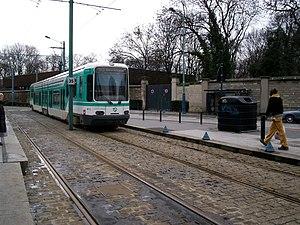
T1 à Cimetière de Saint-Denis
Le cimetière de Saint-Denis, situé 32 Boulevard de la Commune de Paris est l'ancien cimetière communal de la ville.